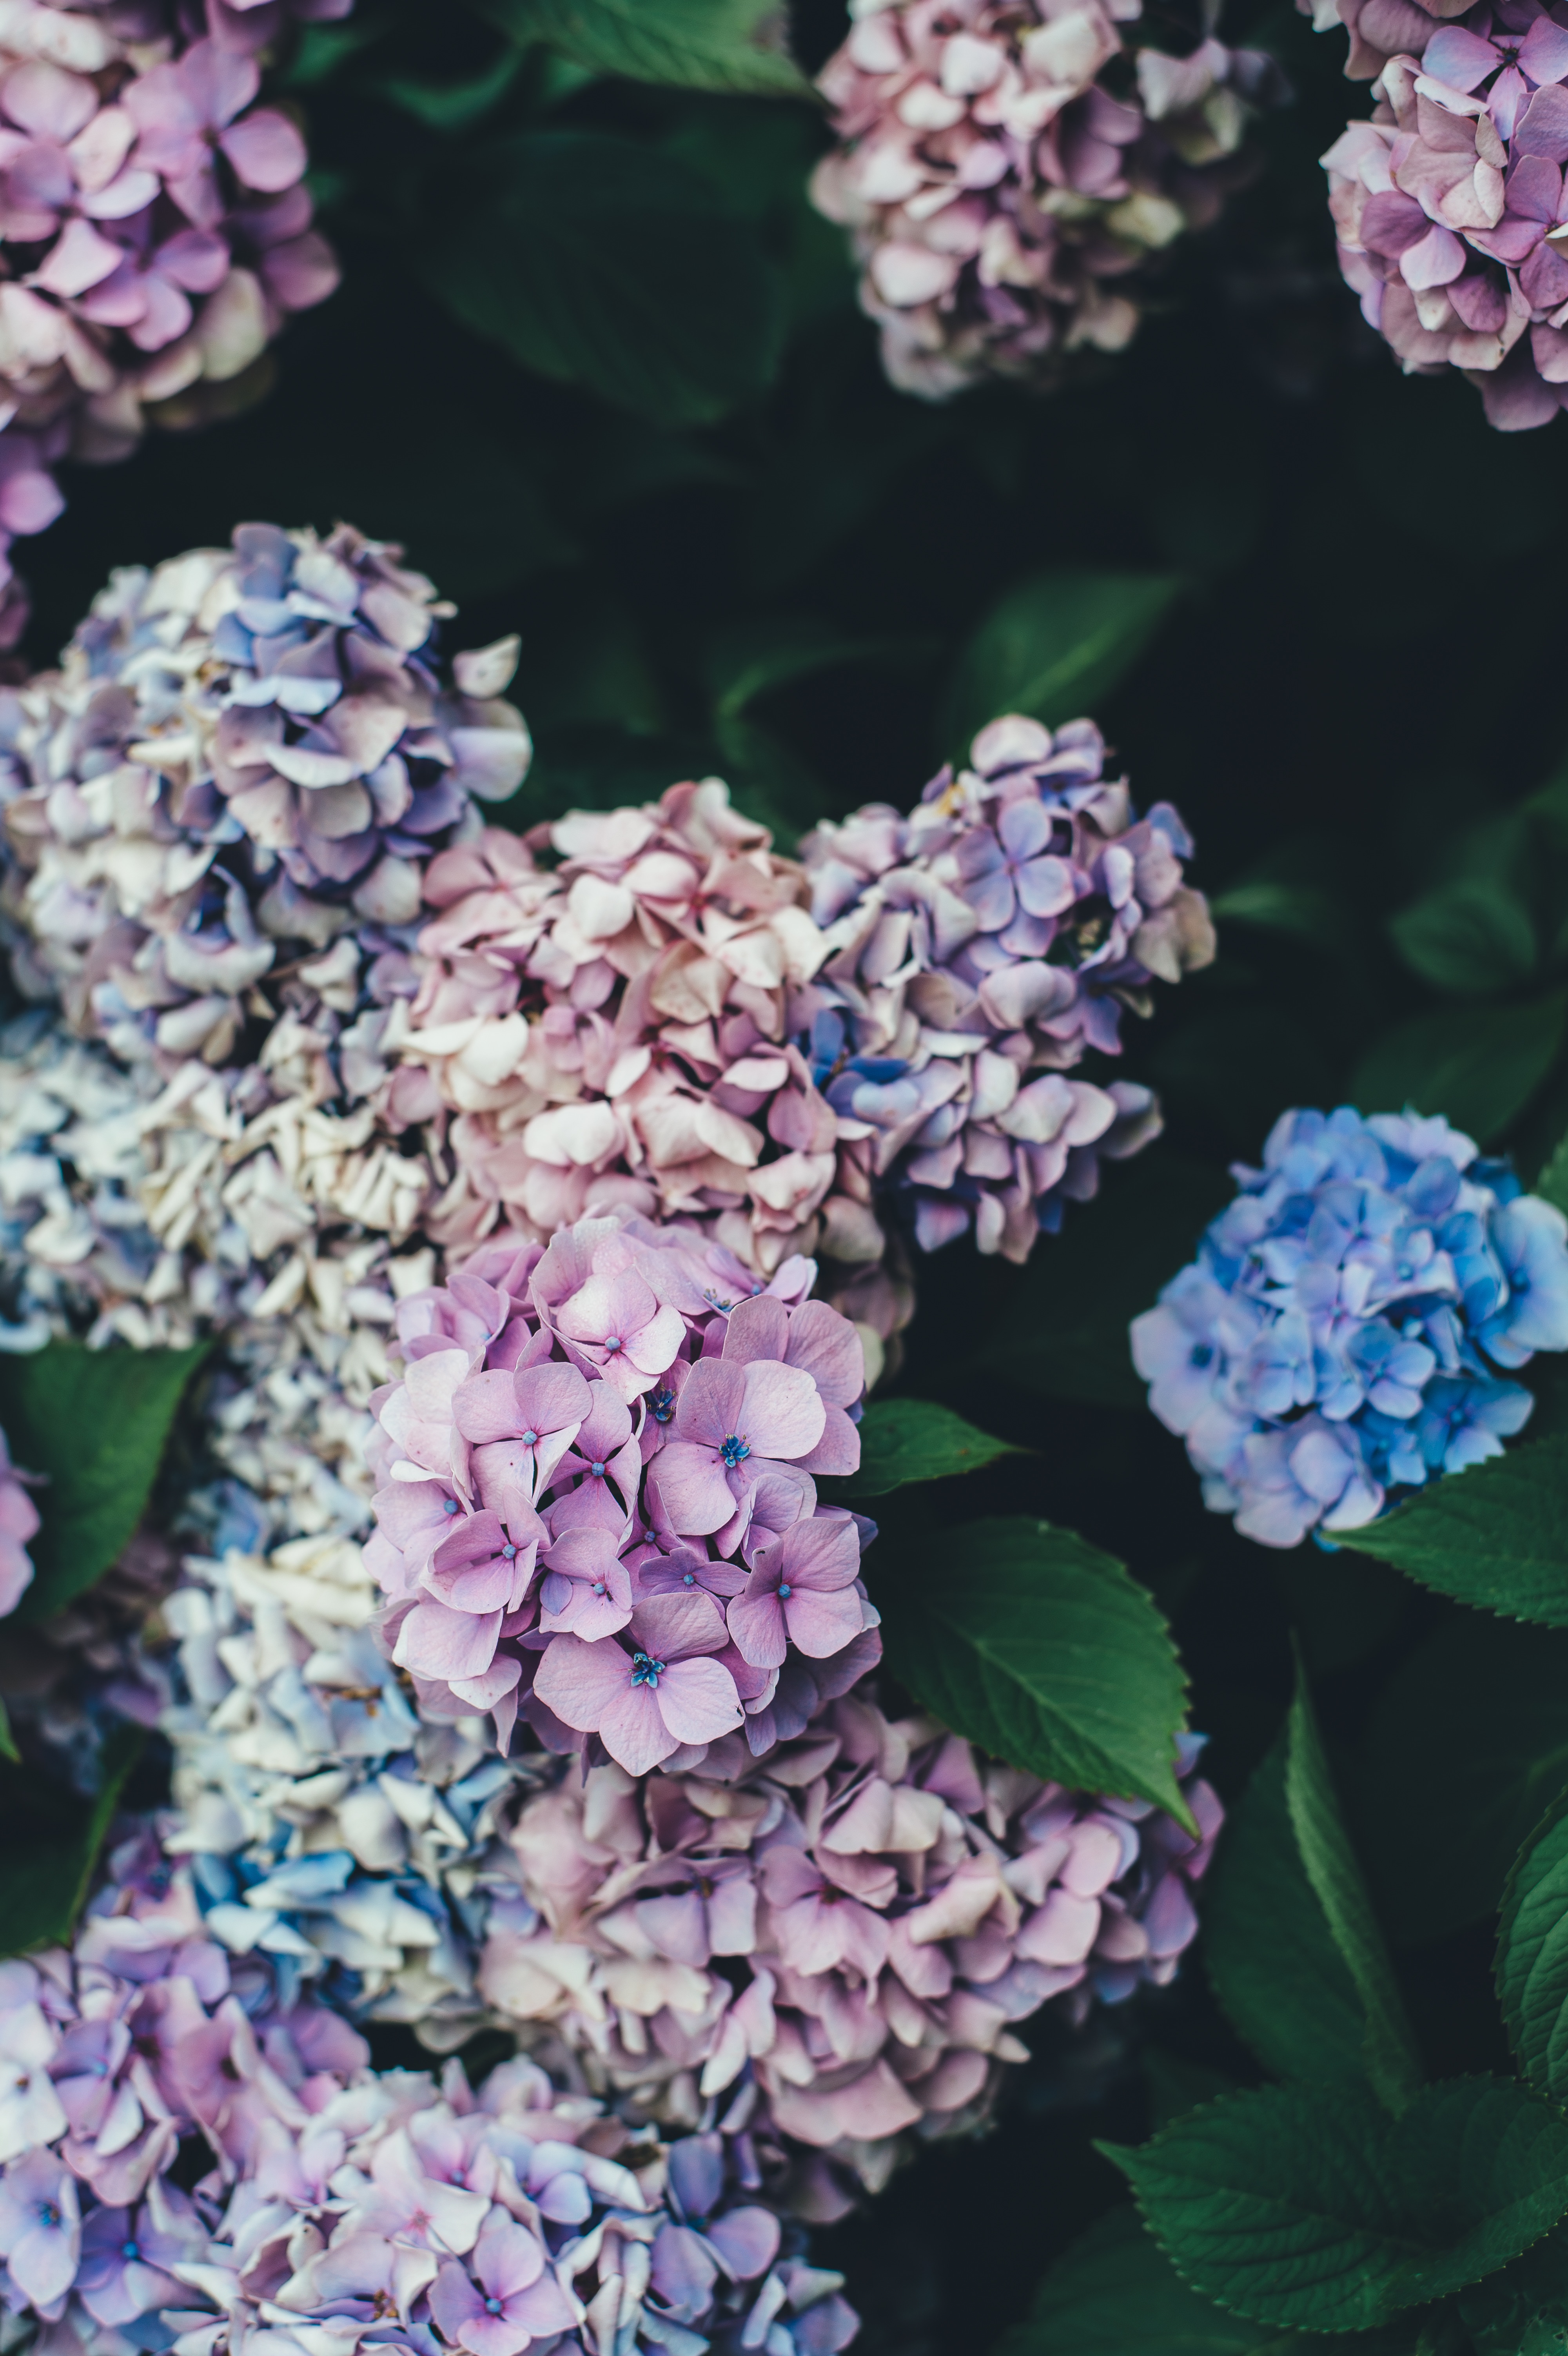
flower, plant, hydrangea, hydrangeaceae, flora, lilac, botany, land plant, flowering plant, cornales, petal, blossom, annual plant